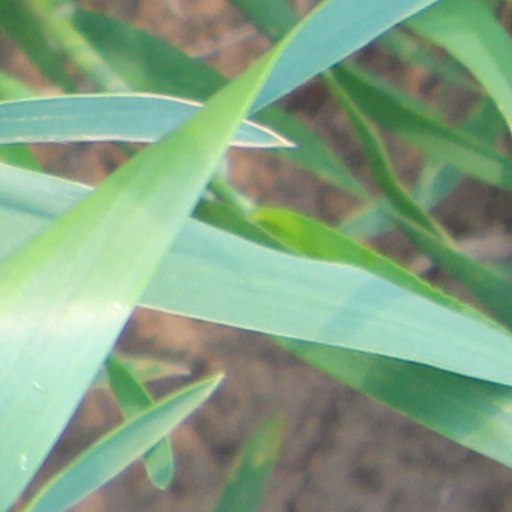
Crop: wheat